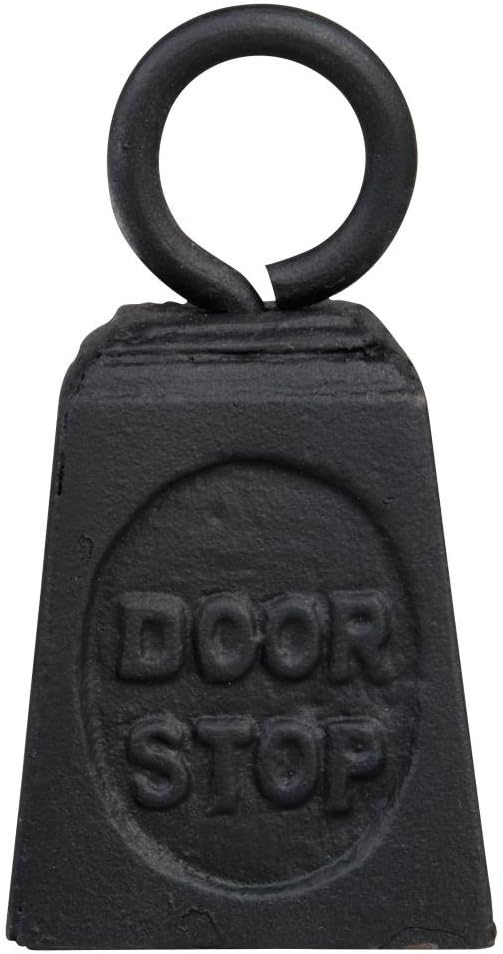
Esschert Design Weight Door Stop, Black
Category: Amazon Home
Classic Cast Iron Doorstop Weight with handle, great for holding any door open. Perfect for placement outdoors or indoors.
Features: Perfect For Placement Against Any Doors--Inside Or Outside; Durable And Weighted To Keep Your Doors Perked Open | Weight Design | Black In Color | No Assembly Required